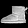
Label: Ankle boot